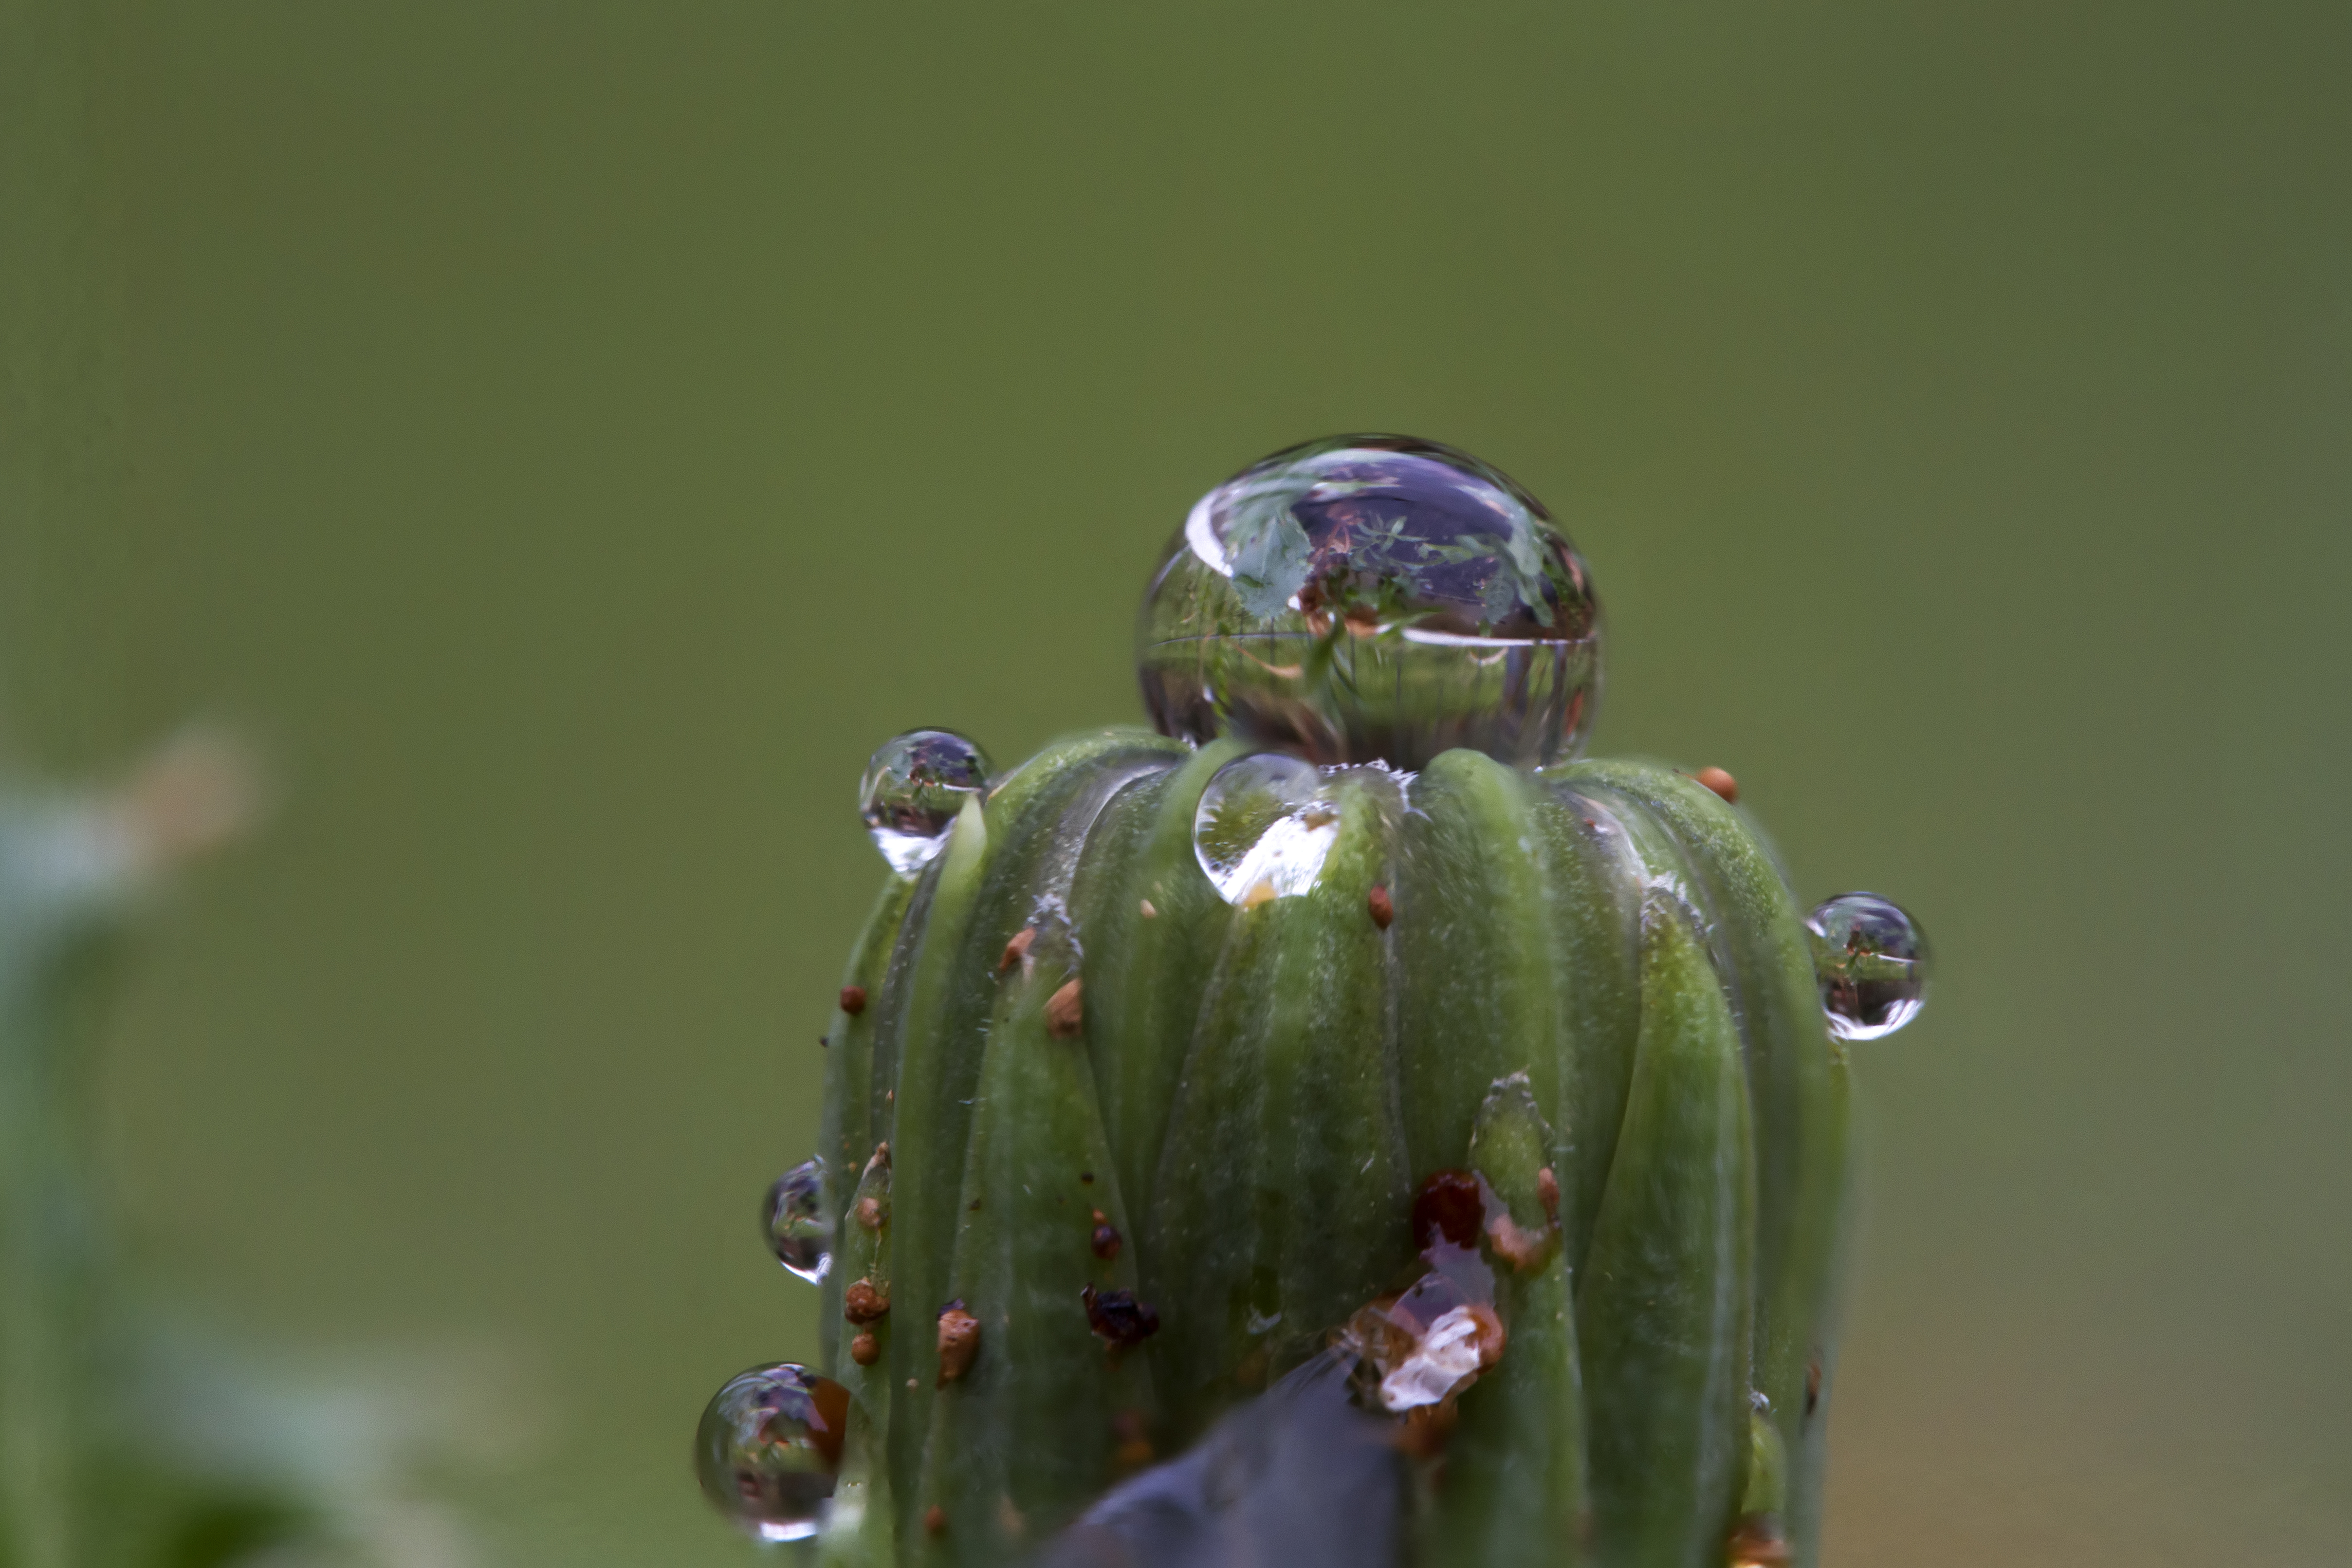
nature, dew, plant, photography, leaf, flower, green, insect, botany, flora, fauna, ladybird, invertebrate, wildflower, close up, beetle, moisture, macro photography, leaf beetle, plant stem